2023–24 All-Ireland Senior Club Hurling Championship

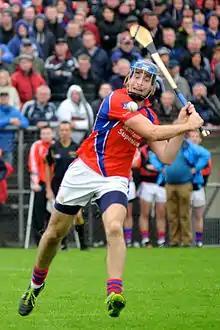
Conor Cooney was the St Thomas' captain and top scorer.

Also nominated: PLAYER NAME (Club) & PLAYER NAME (Club)